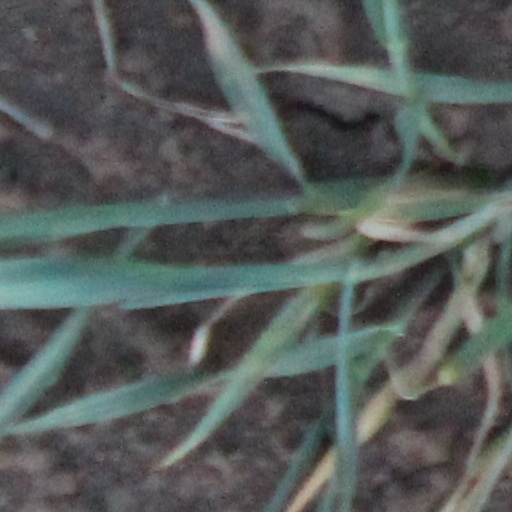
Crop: wheat